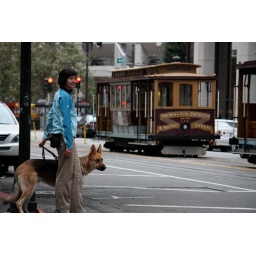
Licensed Instructor Jenn Ceia waits to cross the street with German Shepherd, Michner. Cable car in background.